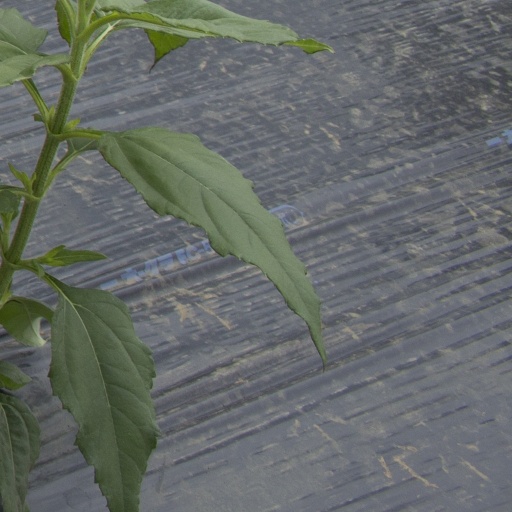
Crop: Jerusalem artichoke